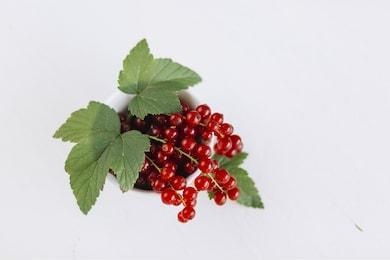
Label: redcurrant